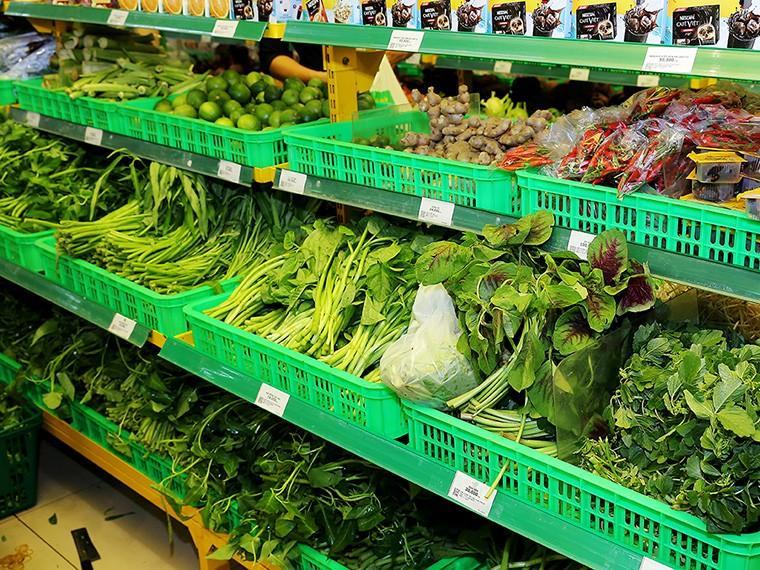
cái kệ này chủ yếu trưng bày các mặt hàng rau củ quả